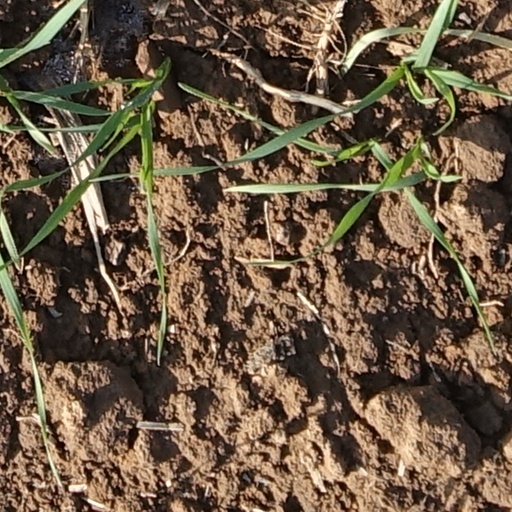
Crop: wheat